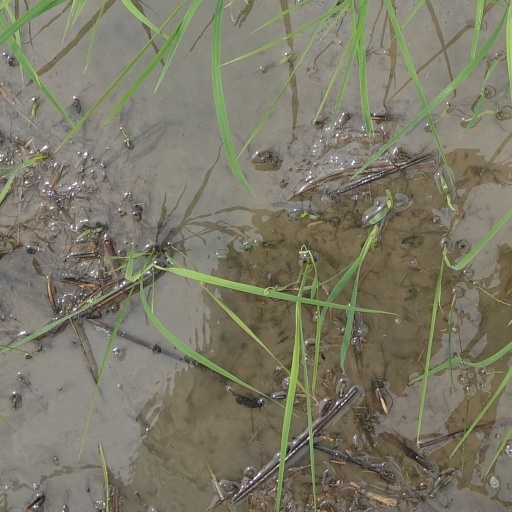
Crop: rice